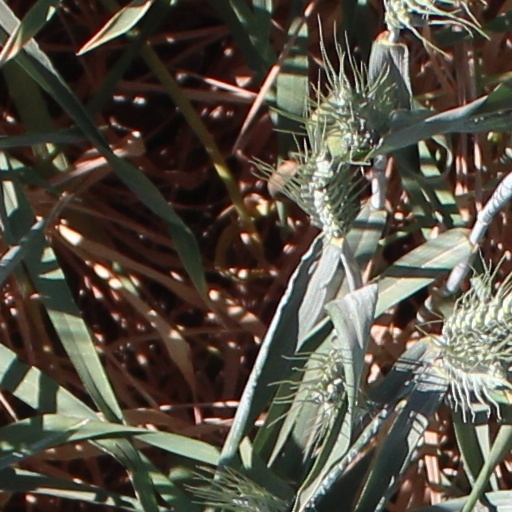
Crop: wheat